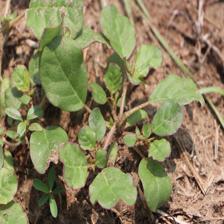
Label: BroadLeafWeed